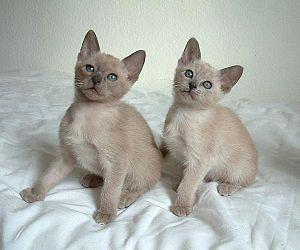
Chatons tonkinois blue mink (chatterie de l'Esprit d'Edenvane) Español: Gatitos tonkineses blue mink (cria del Esprit d'Edenvane)
Le Tonkinois est un chat issu initialement du mariage d'un siamois et d'un burmese. Il est de type semi-foreign, c'est-à-dire compact et musclé, mais sans être lourd et trapu.